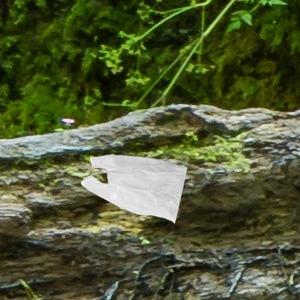
Label: plasticbags